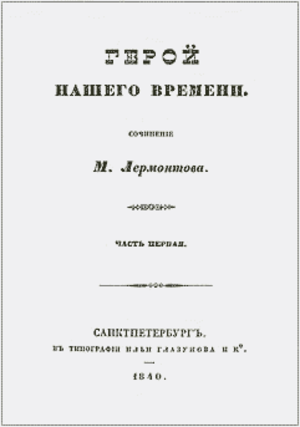
Vor Tids Helt
Forsiden af den russiske førsteudgave af Vor Tids Helt
Vor Tids Helt er en kort roman skrevet af Michail J. Lermontov i 1839 og revideret i 1841. Bogen er kendt for sin fascinerende Byronske helt Petjorin og for de smukke beskrivelser af Kaukasusområdet.